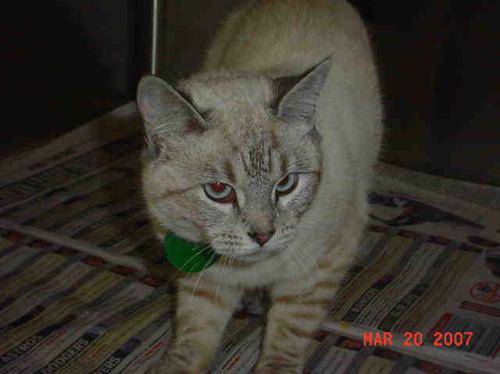
Label: cat